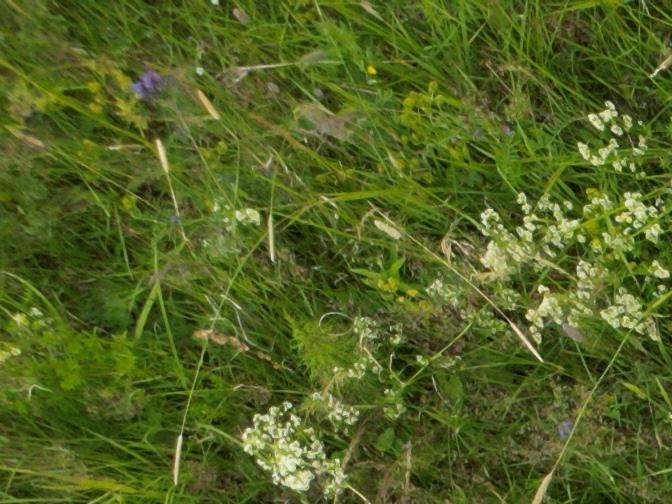
Flowers visible: yarrow flowers